List of demolished places of worship in East Sussex

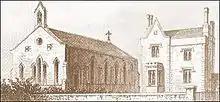
St Clement's Church served the Halton area of Hastings from 1839 until its demolition in 1970.

In the English county of East Sussex, many former chapels, churches and other places of worship have been demolished without direct replacement. Declining congregations, structural problems, commercial redevelopment, wartime bombing and many other reasons have contributed to the loss of more than 70 buildings across the county. Several have been demolished in the seaside resorts of Eastbourne and Hastings and the hilltop town of Crowborough; elsewhere, tiny villages such as Magham Down and Iden have lost former chapels; and other churches have disappeared from isolated rural sites such as Ashdown Park and Twyford House, both in the heart of the dense Ashdown Forest which covers the northwest of the county.